Tangtse

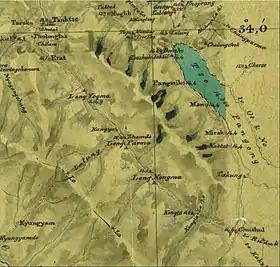
Tanktse, Chushul and the Loi Yogma valley in between (Strachey, 1851)

From Tangtse, one is able to travel to Rudok and Gartok in Tibet via a number of routes, while Tangtse is also close to the Central Asian caravan route via Durbuk and the Karakoram Pass. According to Moravian Tibetologist F. A. Peter, there is evidence of the route having been used for centuries between Turkestan and Tibet. Historian Janet Rizvi has also acknowledged that the trade route between Turkestan and Tibet passed through Ladakh.